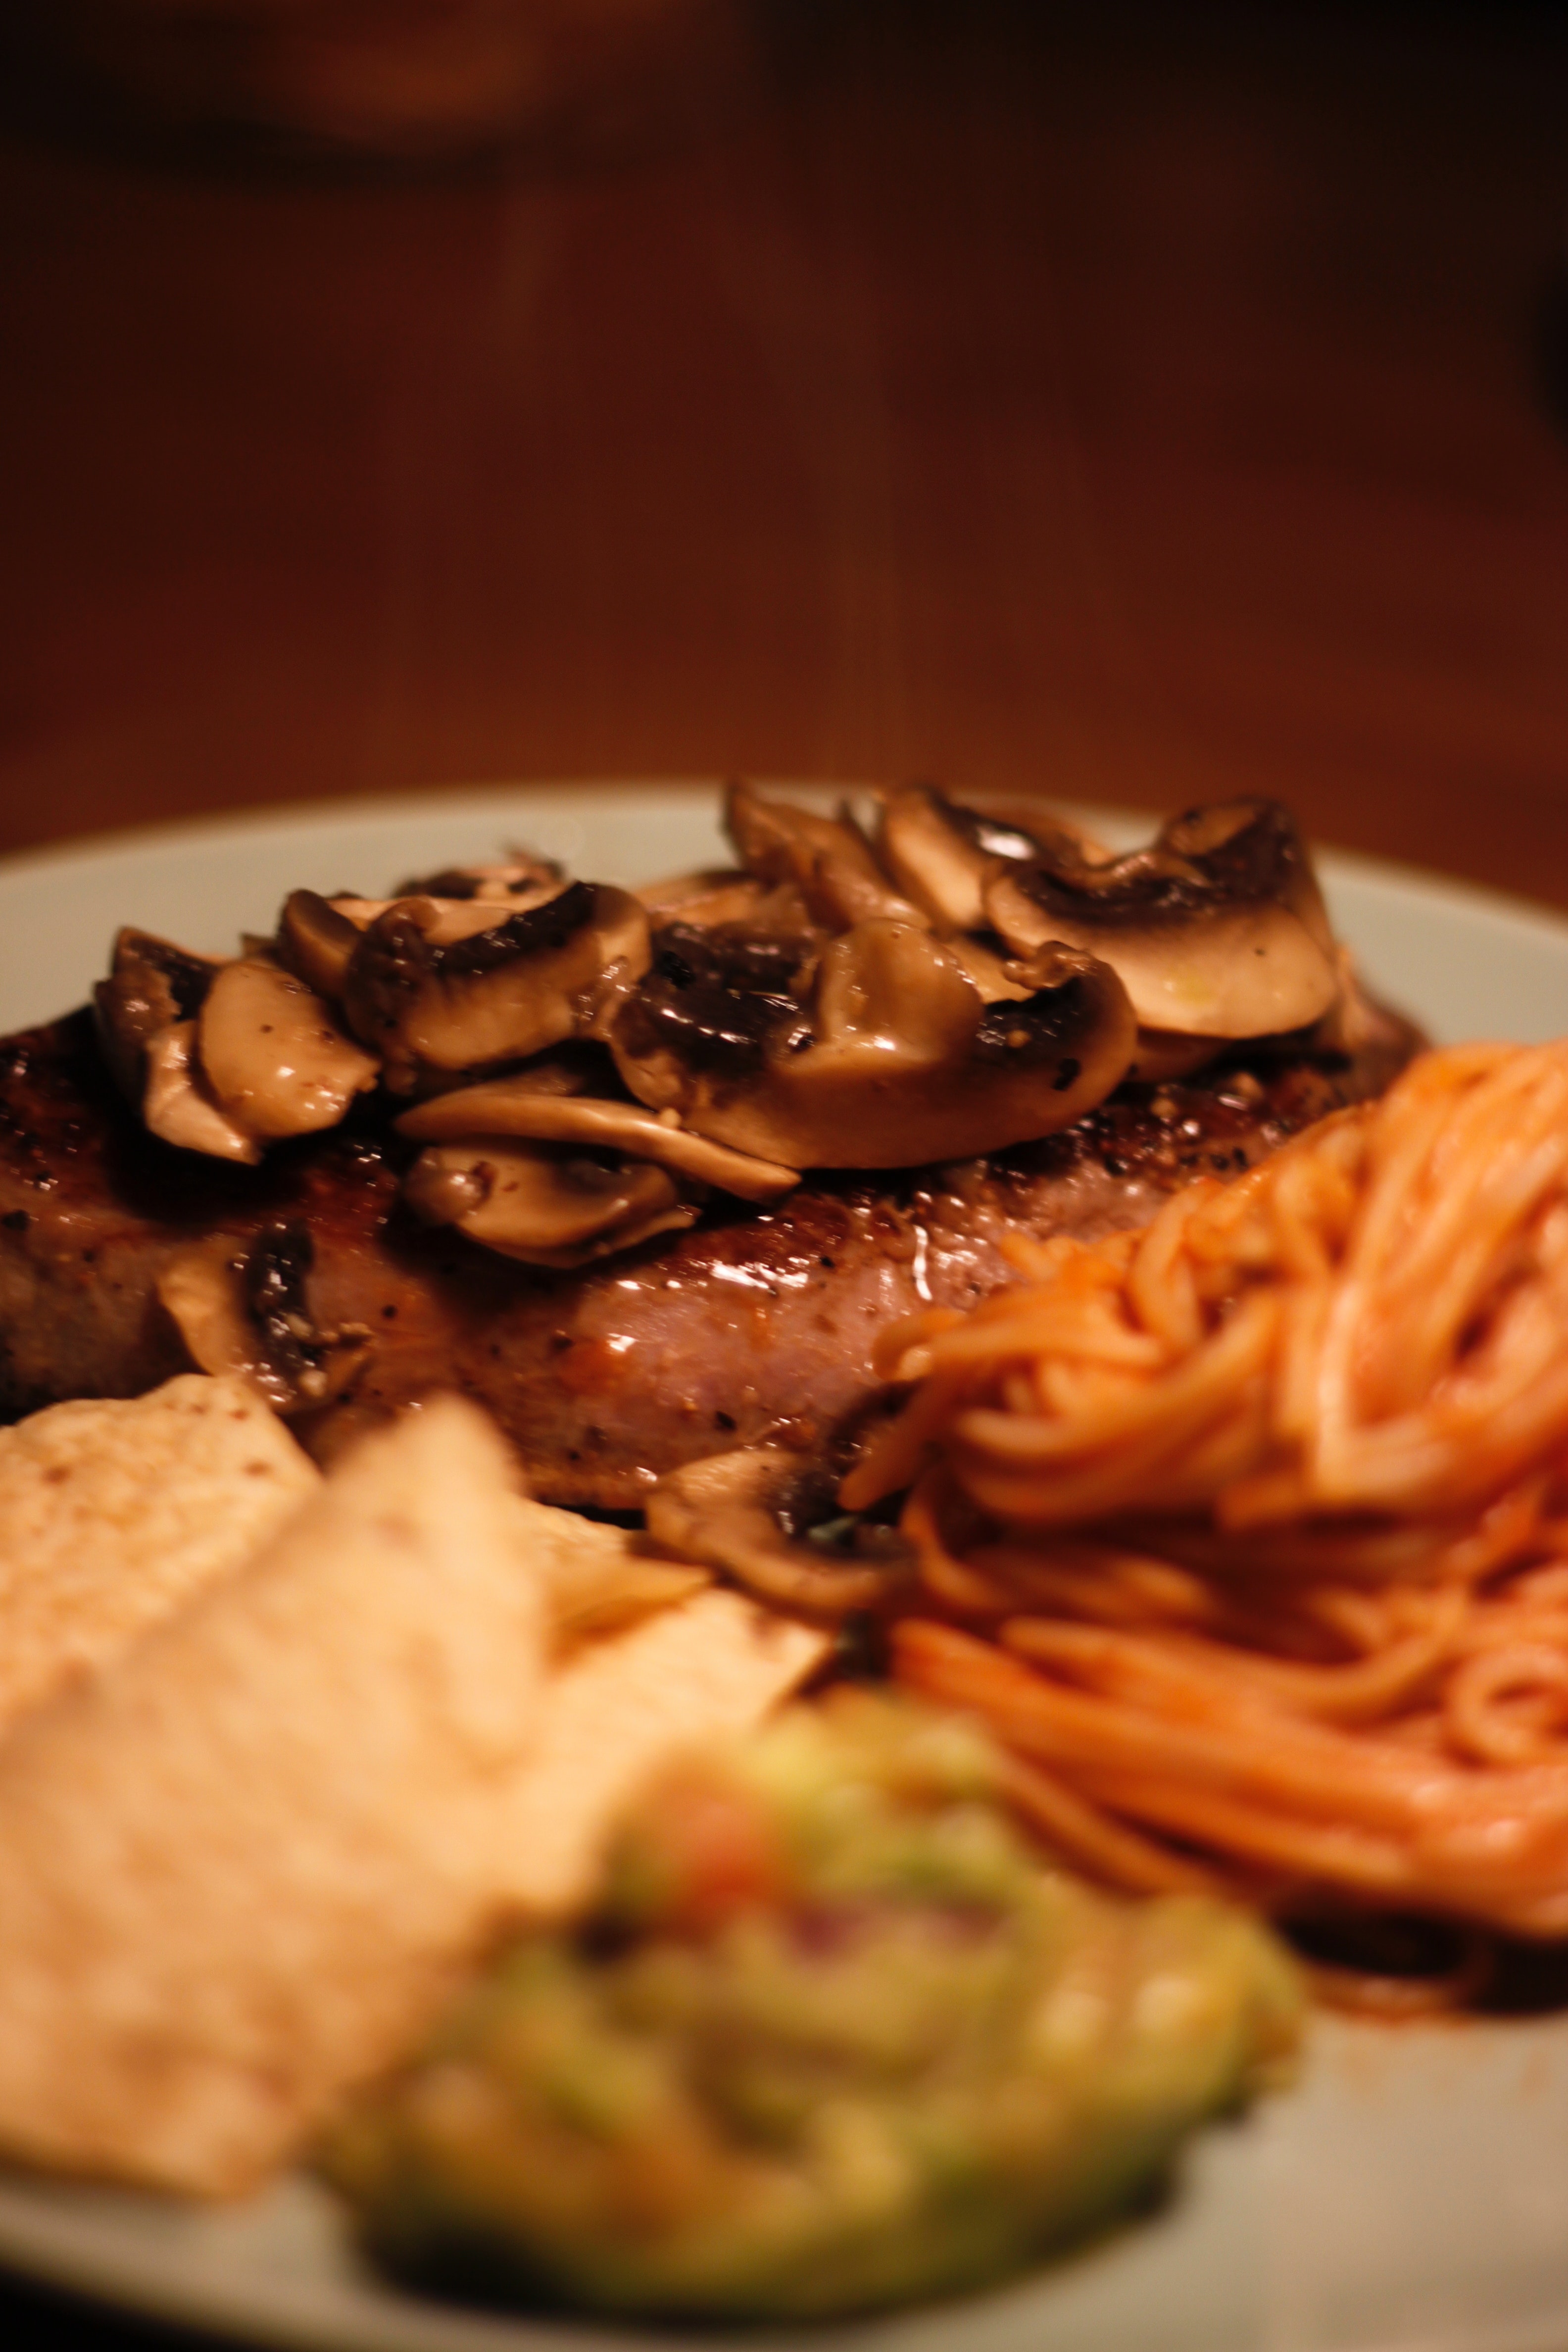
dish, cuisine, food, ingredient, produce, recipe, meat, junk food, side dish, teriyaki